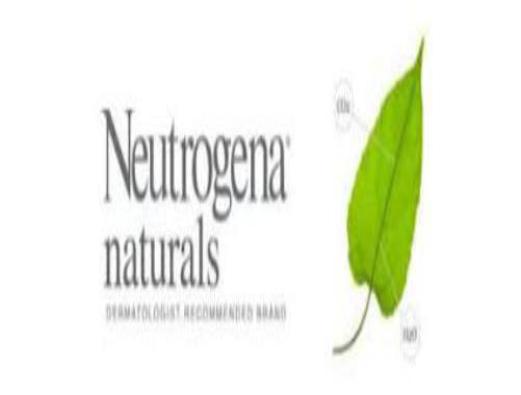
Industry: Necessities